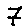
Label: 7